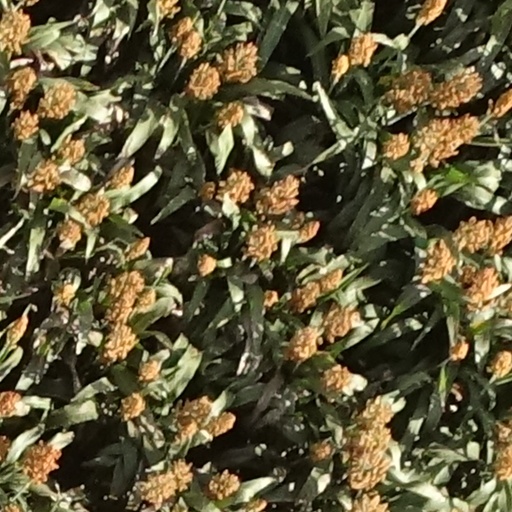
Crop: sorghum